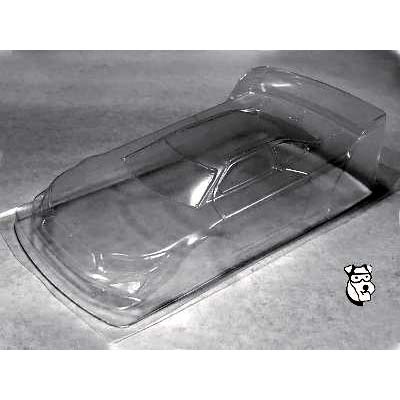
MID-AMERICA .007 4"  MUSTANG NASCAR CLEAR BODY
MAR945A - MID-AMERICA 4" MUSTANG NASCAR CLEAR BODY .007" W/ MASKS
Brand: MID-AMERICA
Category: Toys & Games > Toys > Play Vehicles > Toy Race Car & Track Sets